Ptahshepses

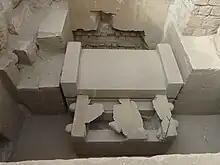
Ptahshepses' sarcophagus

The mastaba of Ptahshepses was built in three phases. The entrance of the tomb, documented by de Morgan and confirmed by Zaba, is located in the northeast corner of the complex. It consists of two six-meter-high eight-stemmed fine white limestone columns shaped as lotuses, which supported a fine limestone architrave under slabs of limestone for a roof terrace. The columns represent the oldest known examples of their type from ancient Egypt.